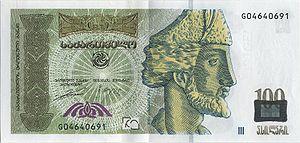
Le bordjgali, aussi appelé bordjgala ou bordjgalo, est un symbole du temps géorgien composé de sept branches en rotation au-dessus d'un arbre de vie. Il est souvent représenté à l'intérieur d'un cercle.